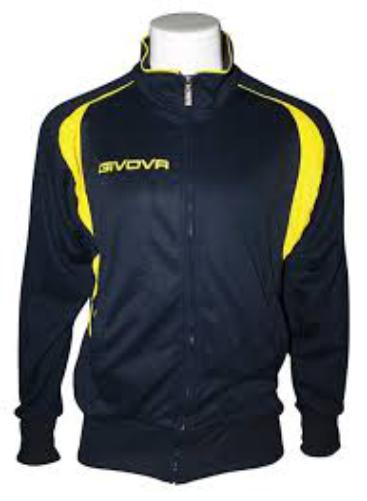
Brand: Givova
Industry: Clothes